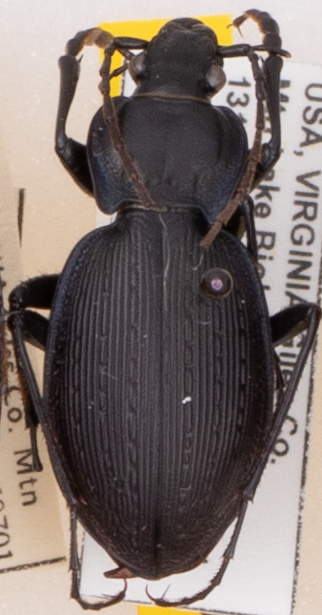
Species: Carabus goryi
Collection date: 2022-07-12
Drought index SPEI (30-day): -0.348
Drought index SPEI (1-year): -0.9
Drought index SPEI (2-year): -0.39